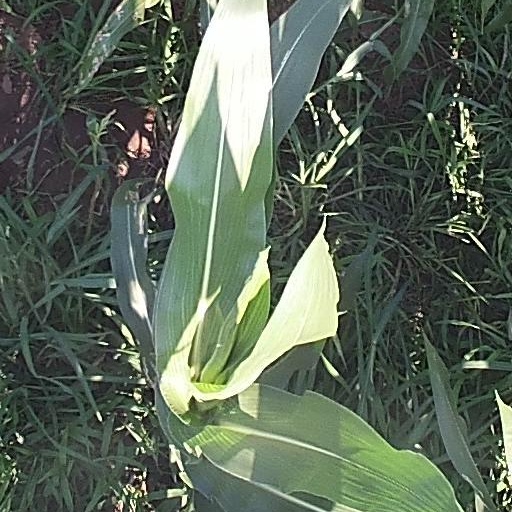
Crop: maize; corn